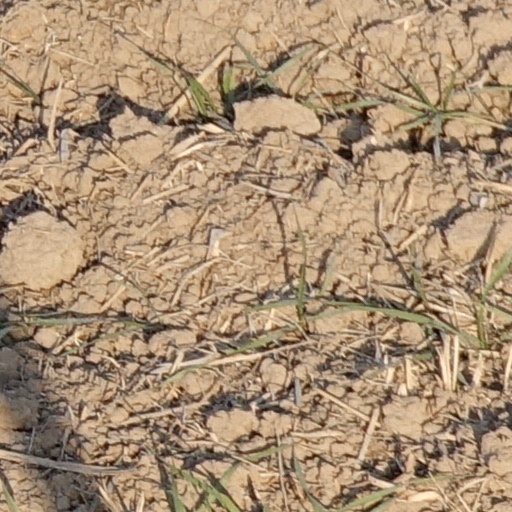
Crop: wheat